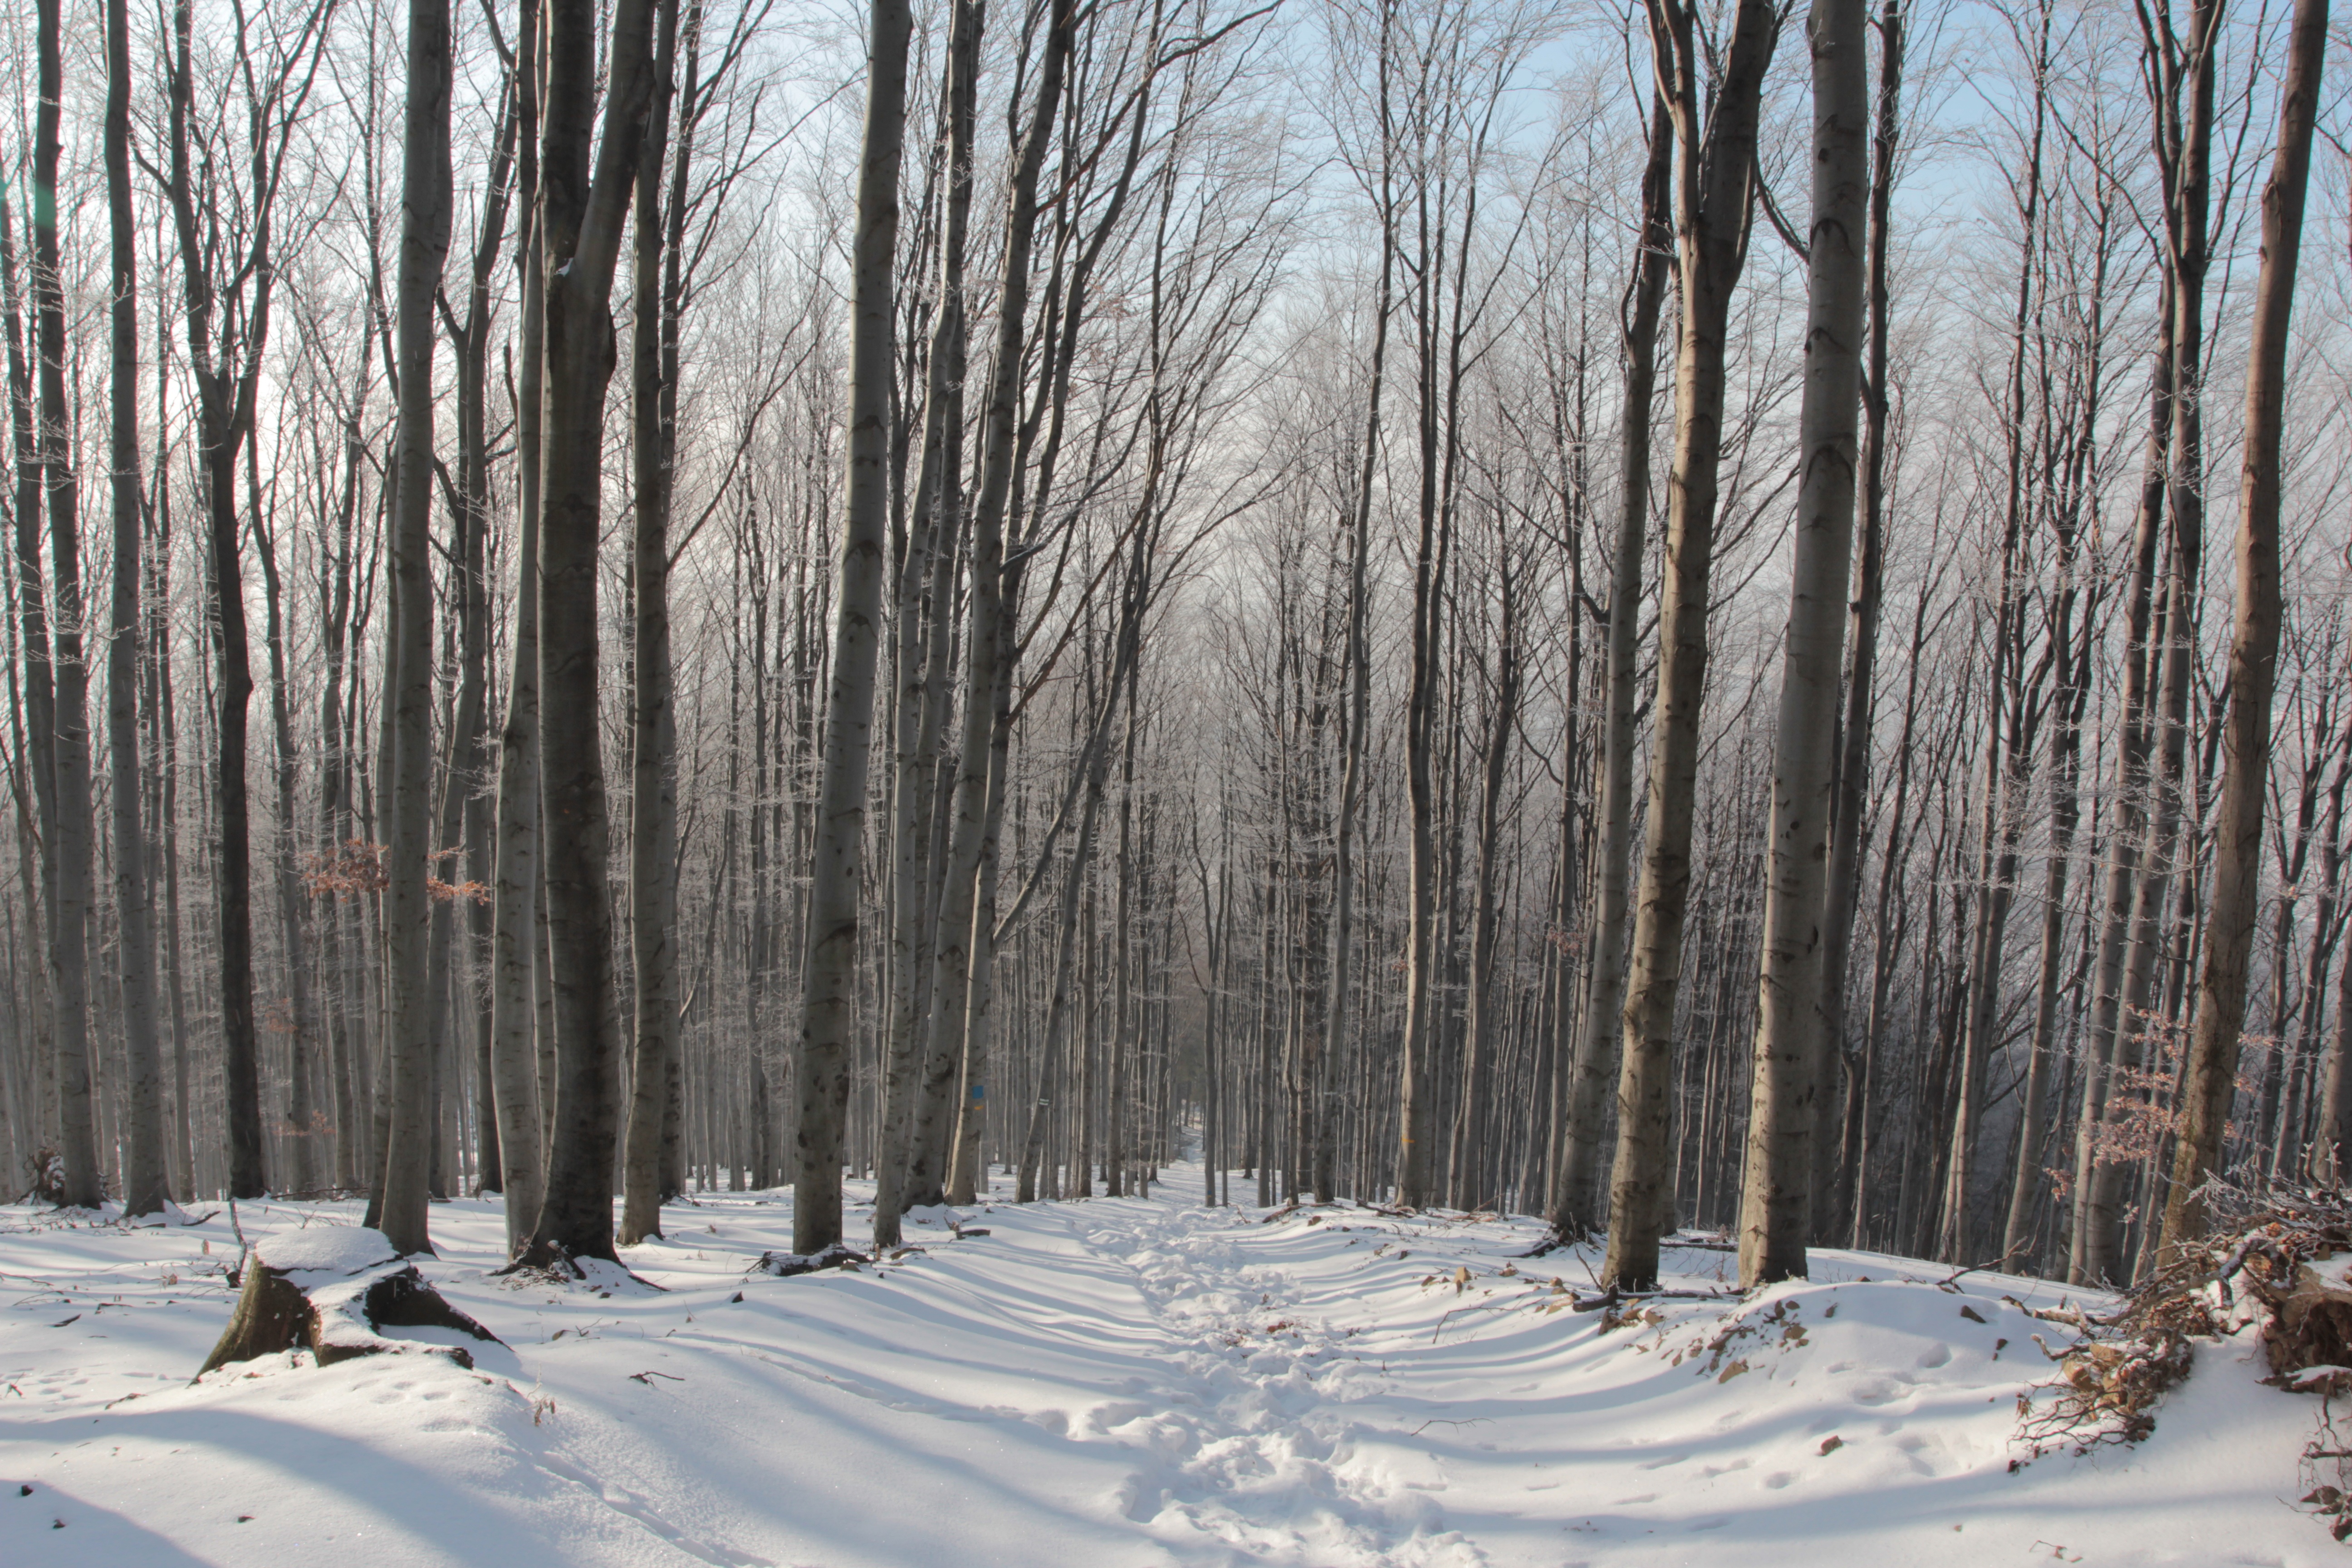
tree, forest, wilderness, snow, winter, plant, weather, season, mountains, footwear, poland, way, woodland, habitat, ecosystem, spacer, natural environment, woody plant